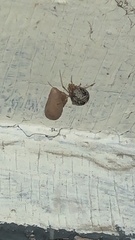
Species: Parasteatoda_tepidariorum